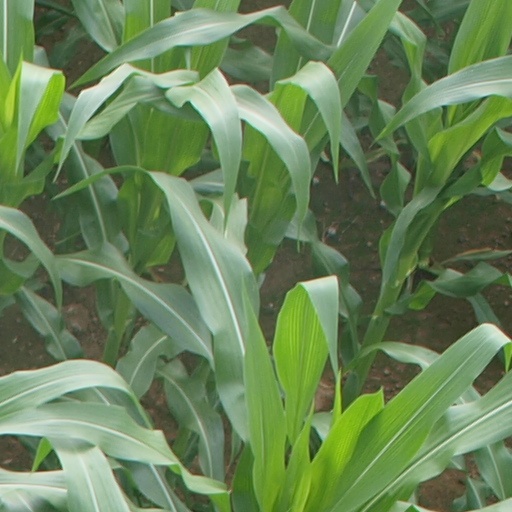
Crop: maize; corn